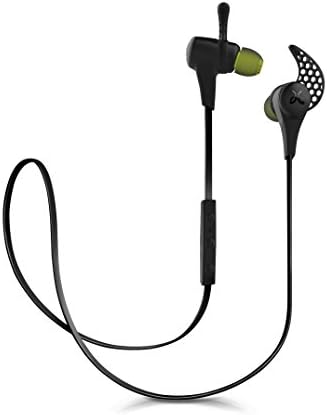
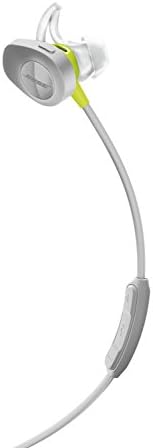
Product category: headphones
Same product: no